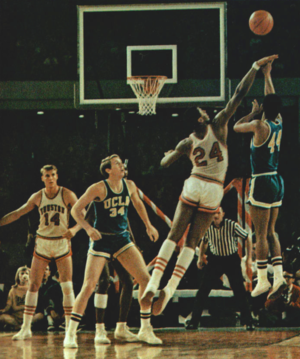
Donald R. Chaney est un ancien joueur américain professionnel de basket-ball devenu ensuite entraîneur.
Cette page propose un accès chronologique aux évènements ayant marqué l'histoire du basket-ball. À chaque année est associé le fait le plus marquant.